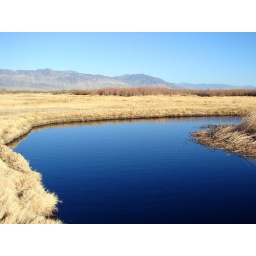
A bend in the Owens River north of Bishop, California. I liked the contrast of the dry grass and the blue water.